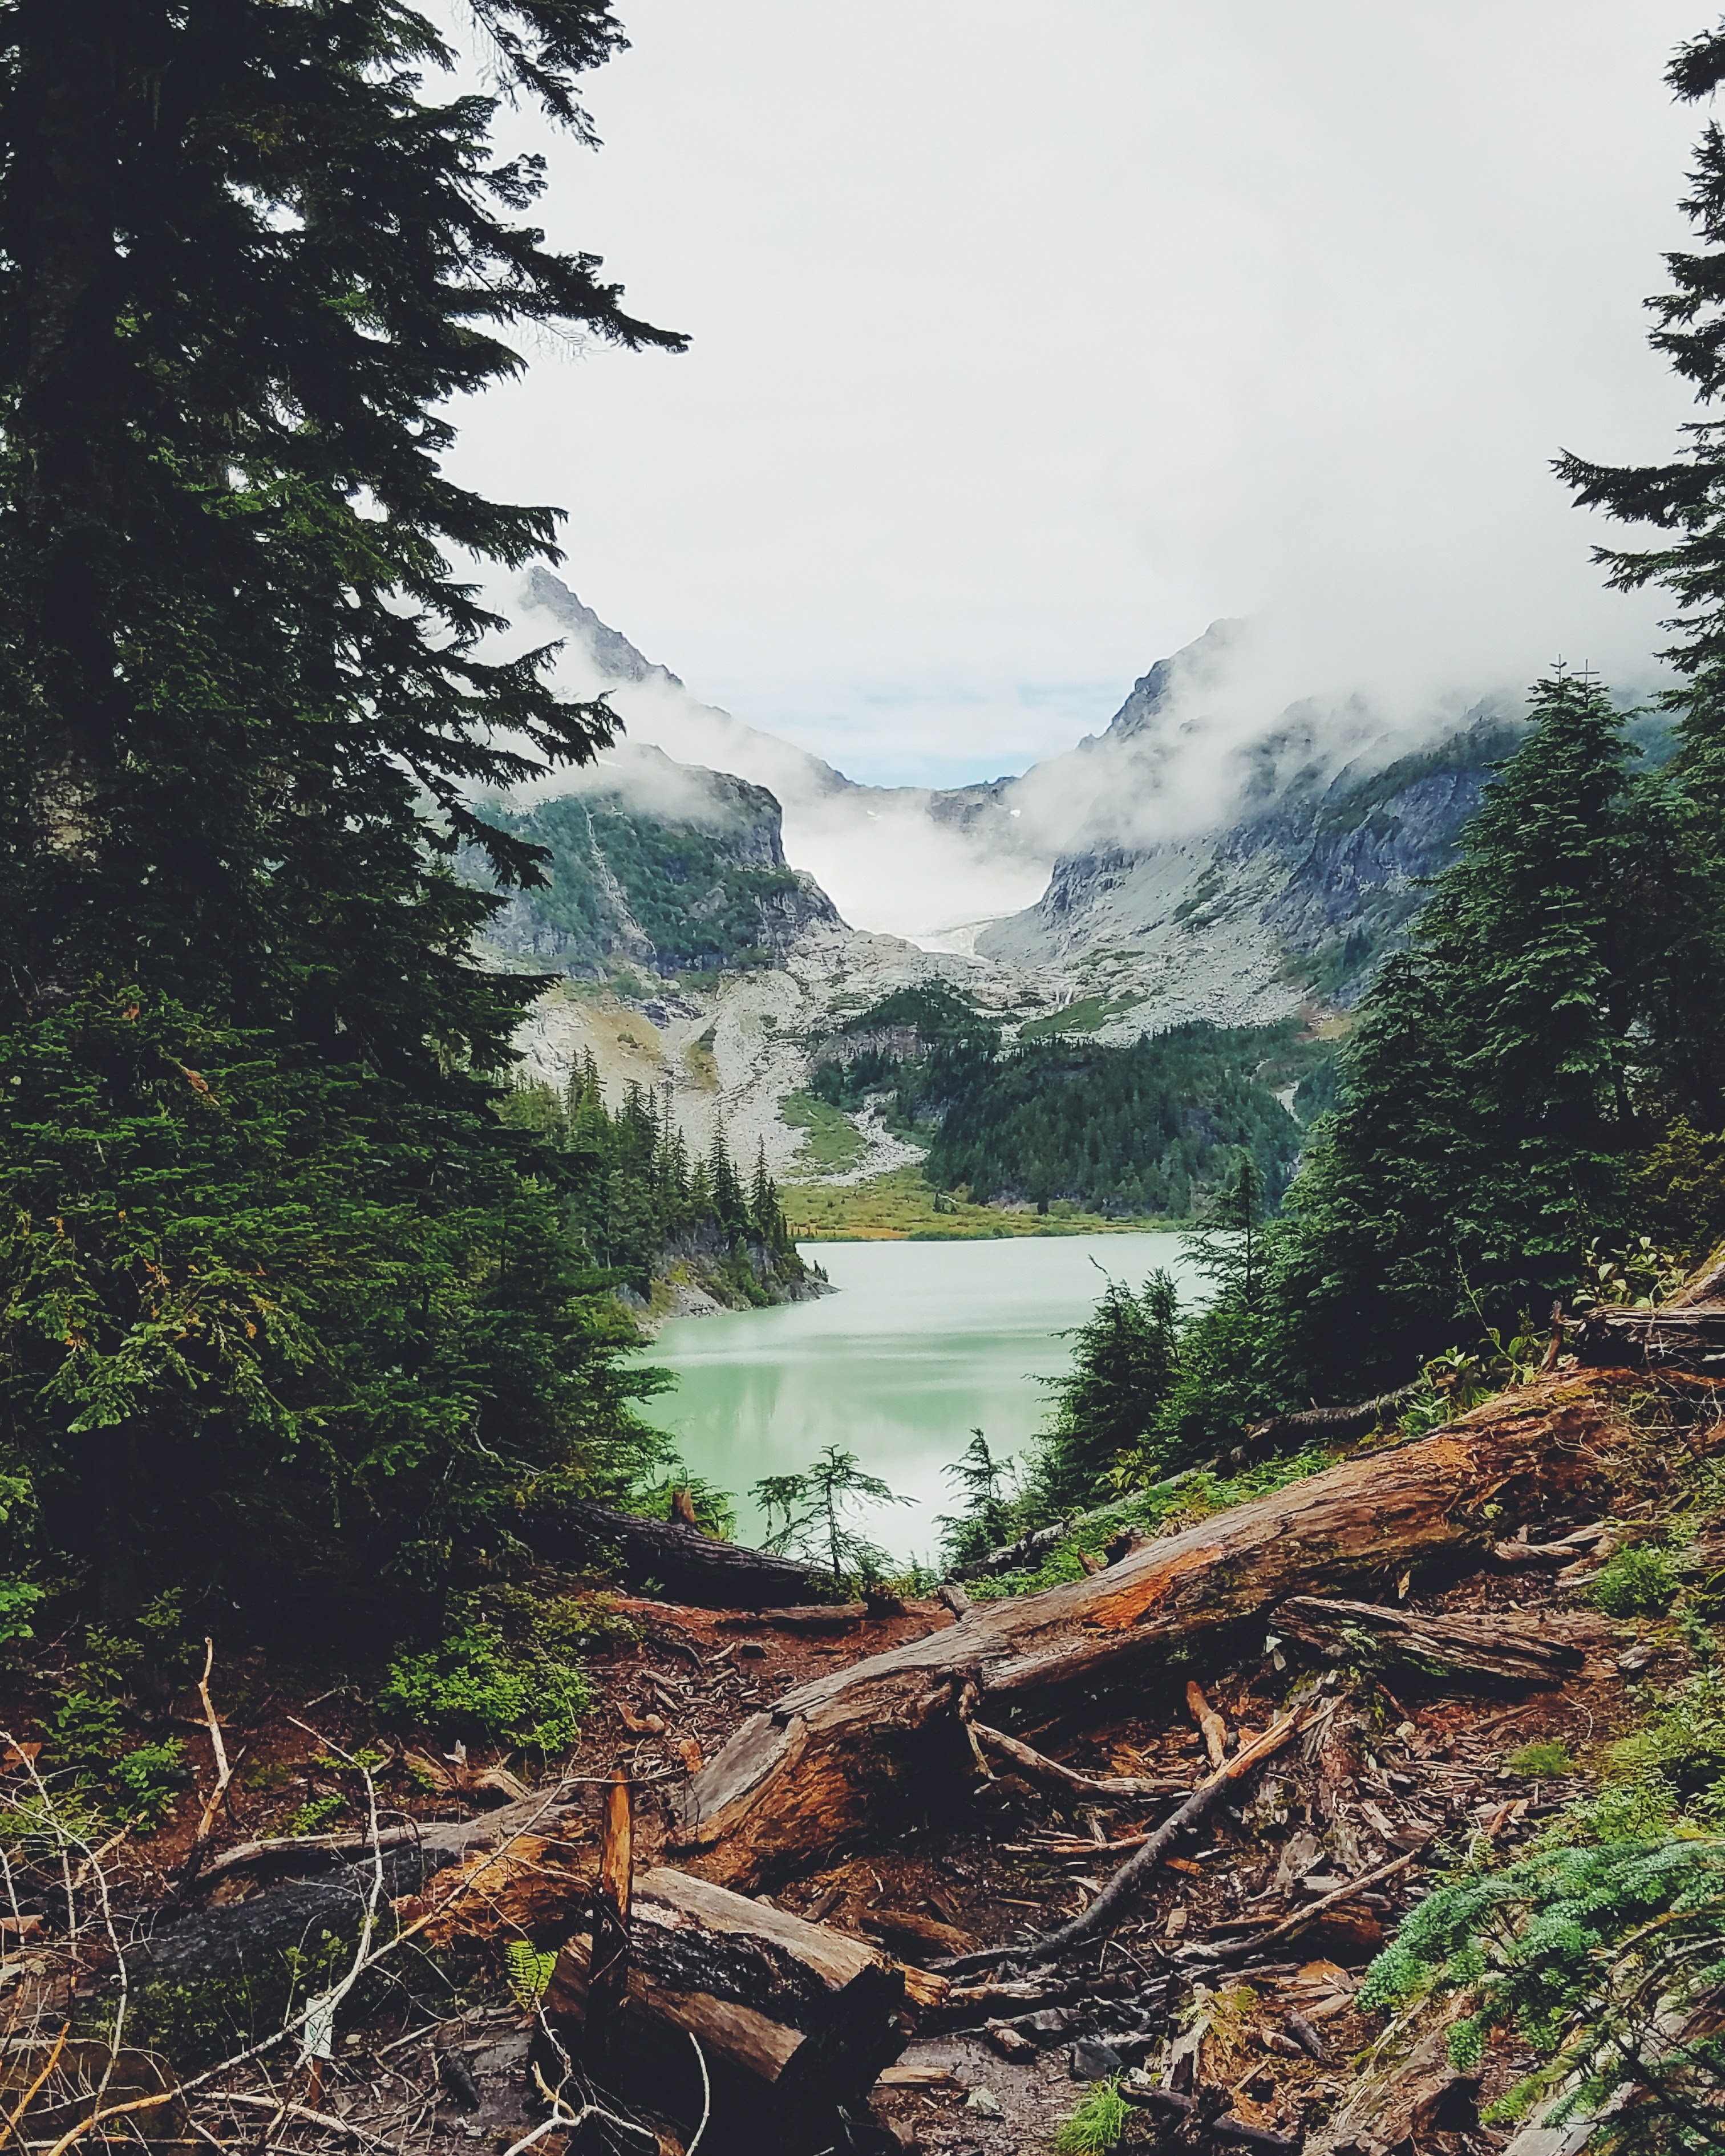
tree, water, nature, forest, wilderness, walking, mountain, trail, lake, adventure, valley, mountain range, stream, ridge, alps, loch, mountain pass, atmospheric phenomenon, mountainous landforms, geological phenomenon